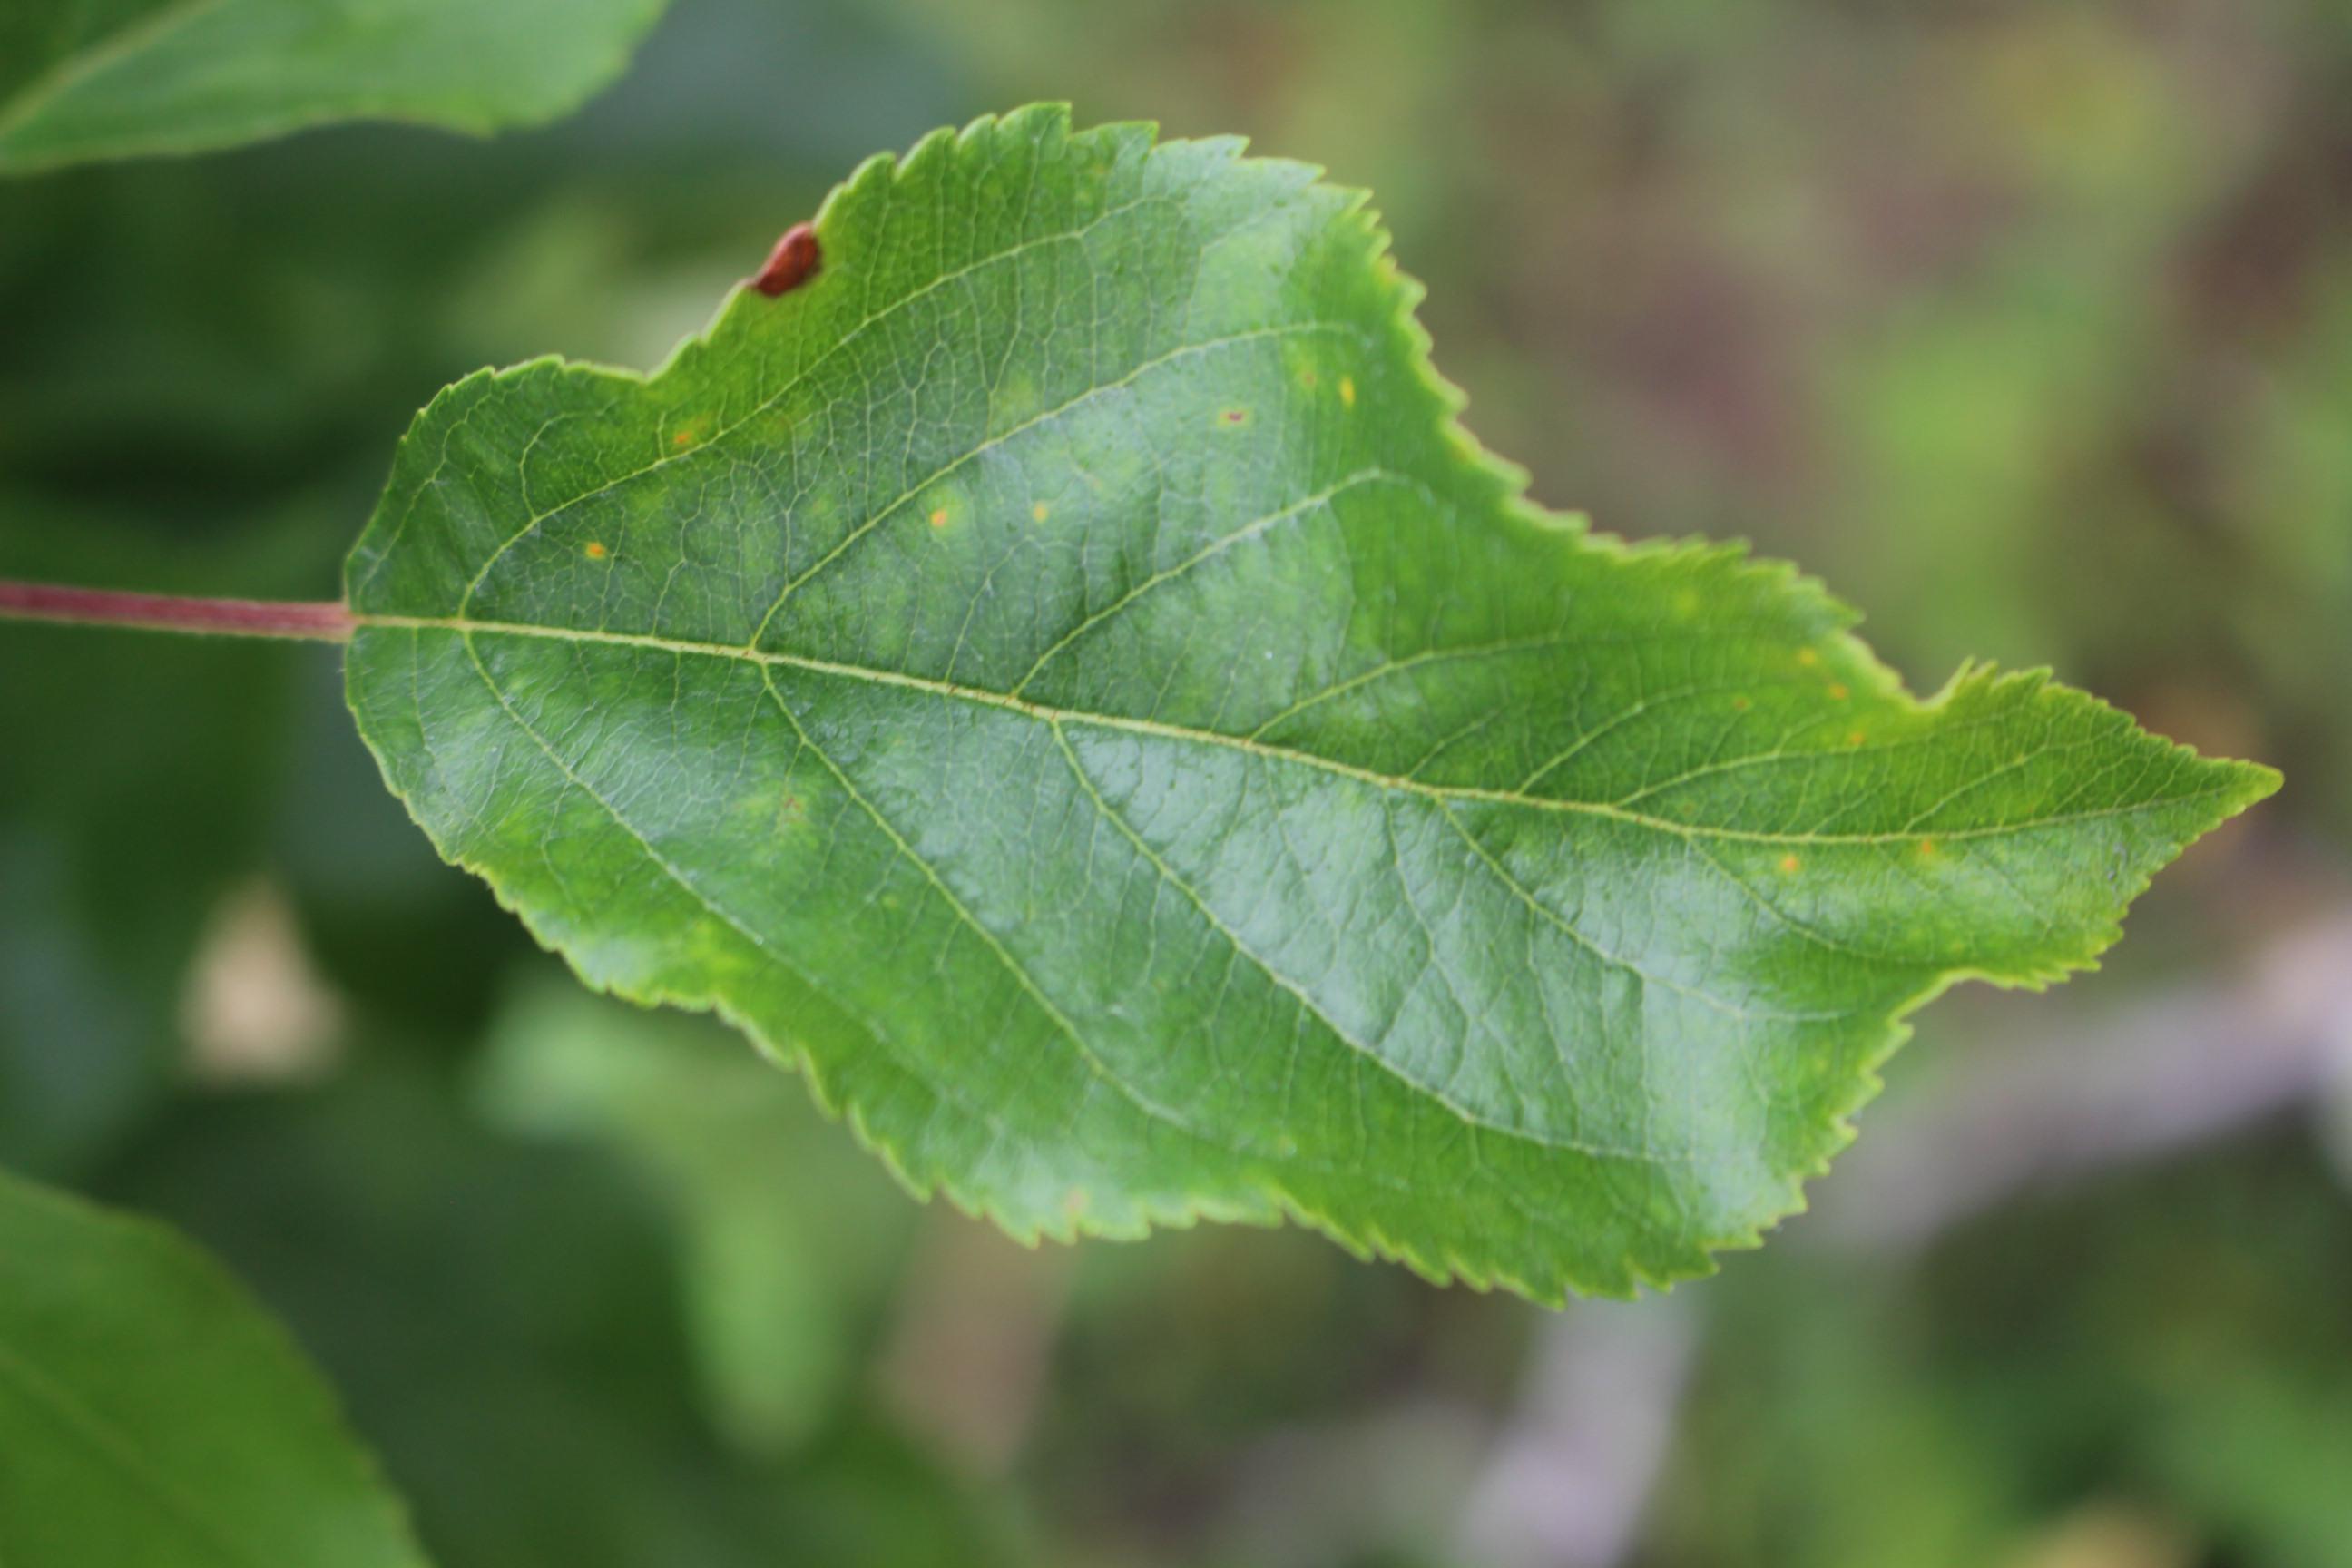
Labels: complex